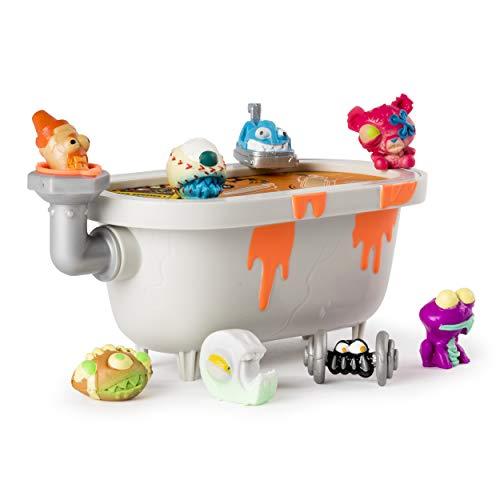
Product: FLUSH FORCE, Series 2, 8 Pack Bizarre Bathtub with Gross Collectible Figures (Color/Styles May Vary)
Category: Toys & Games | Toy Figures & Playsets | Action Figures
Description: Bathtub with gross Collectibles: flushies are back and this time; they're in a bathtub Grow your collection with brand new weird characters, packed into a collectible bathtub.
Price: $9.79
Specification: ProductDimensions:3x8.5x9inches|ItemWeight:6.6ounces|ShippingWeight:8ounces(Viewshippingratesandpolicies)|ASIN:B079PFVC7F|Itemmodelnumber:6044876|Manufacturerrecommendedage:4-6years